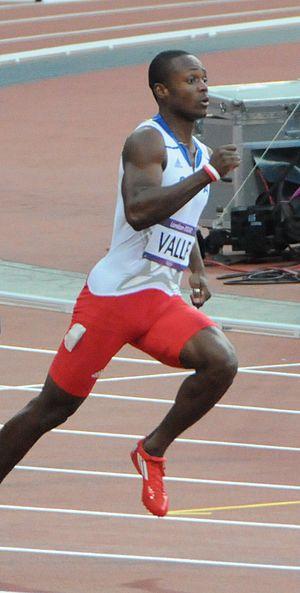
Amaurys Raúl Valle Mencia, né le 18 janvier 1990 à Sancti Spíritus, est un athlète cubain, spécialiste du 400 m haies.